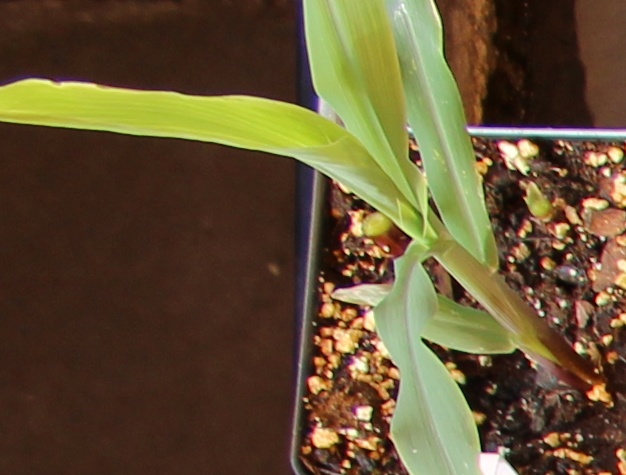
Label: Corn